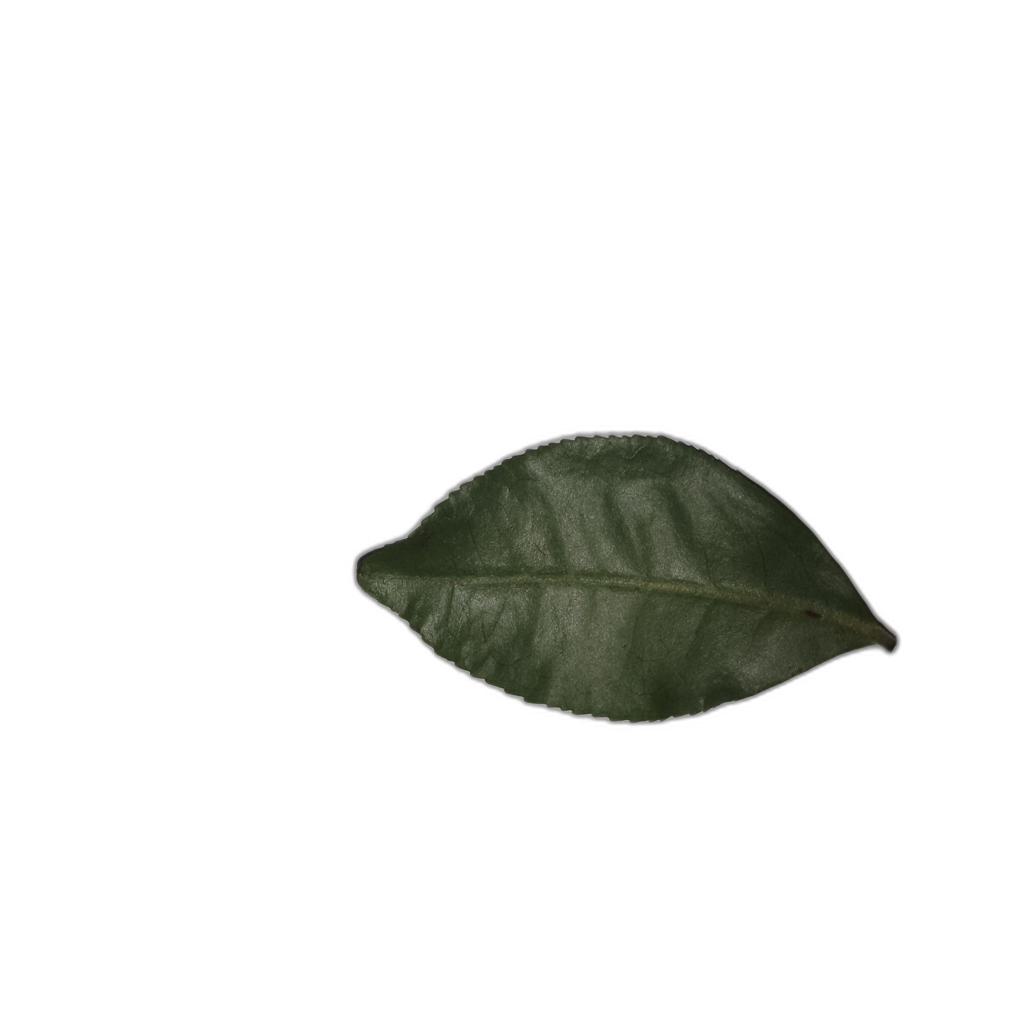
Label: Healthy